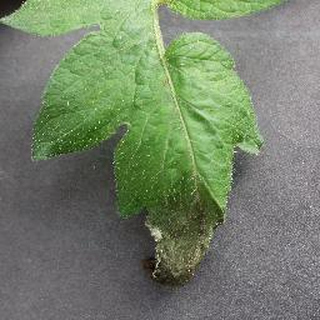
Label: tomato_late_blight